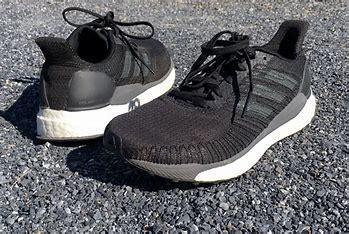
Brand: Adidas
Model: Solarboost 19